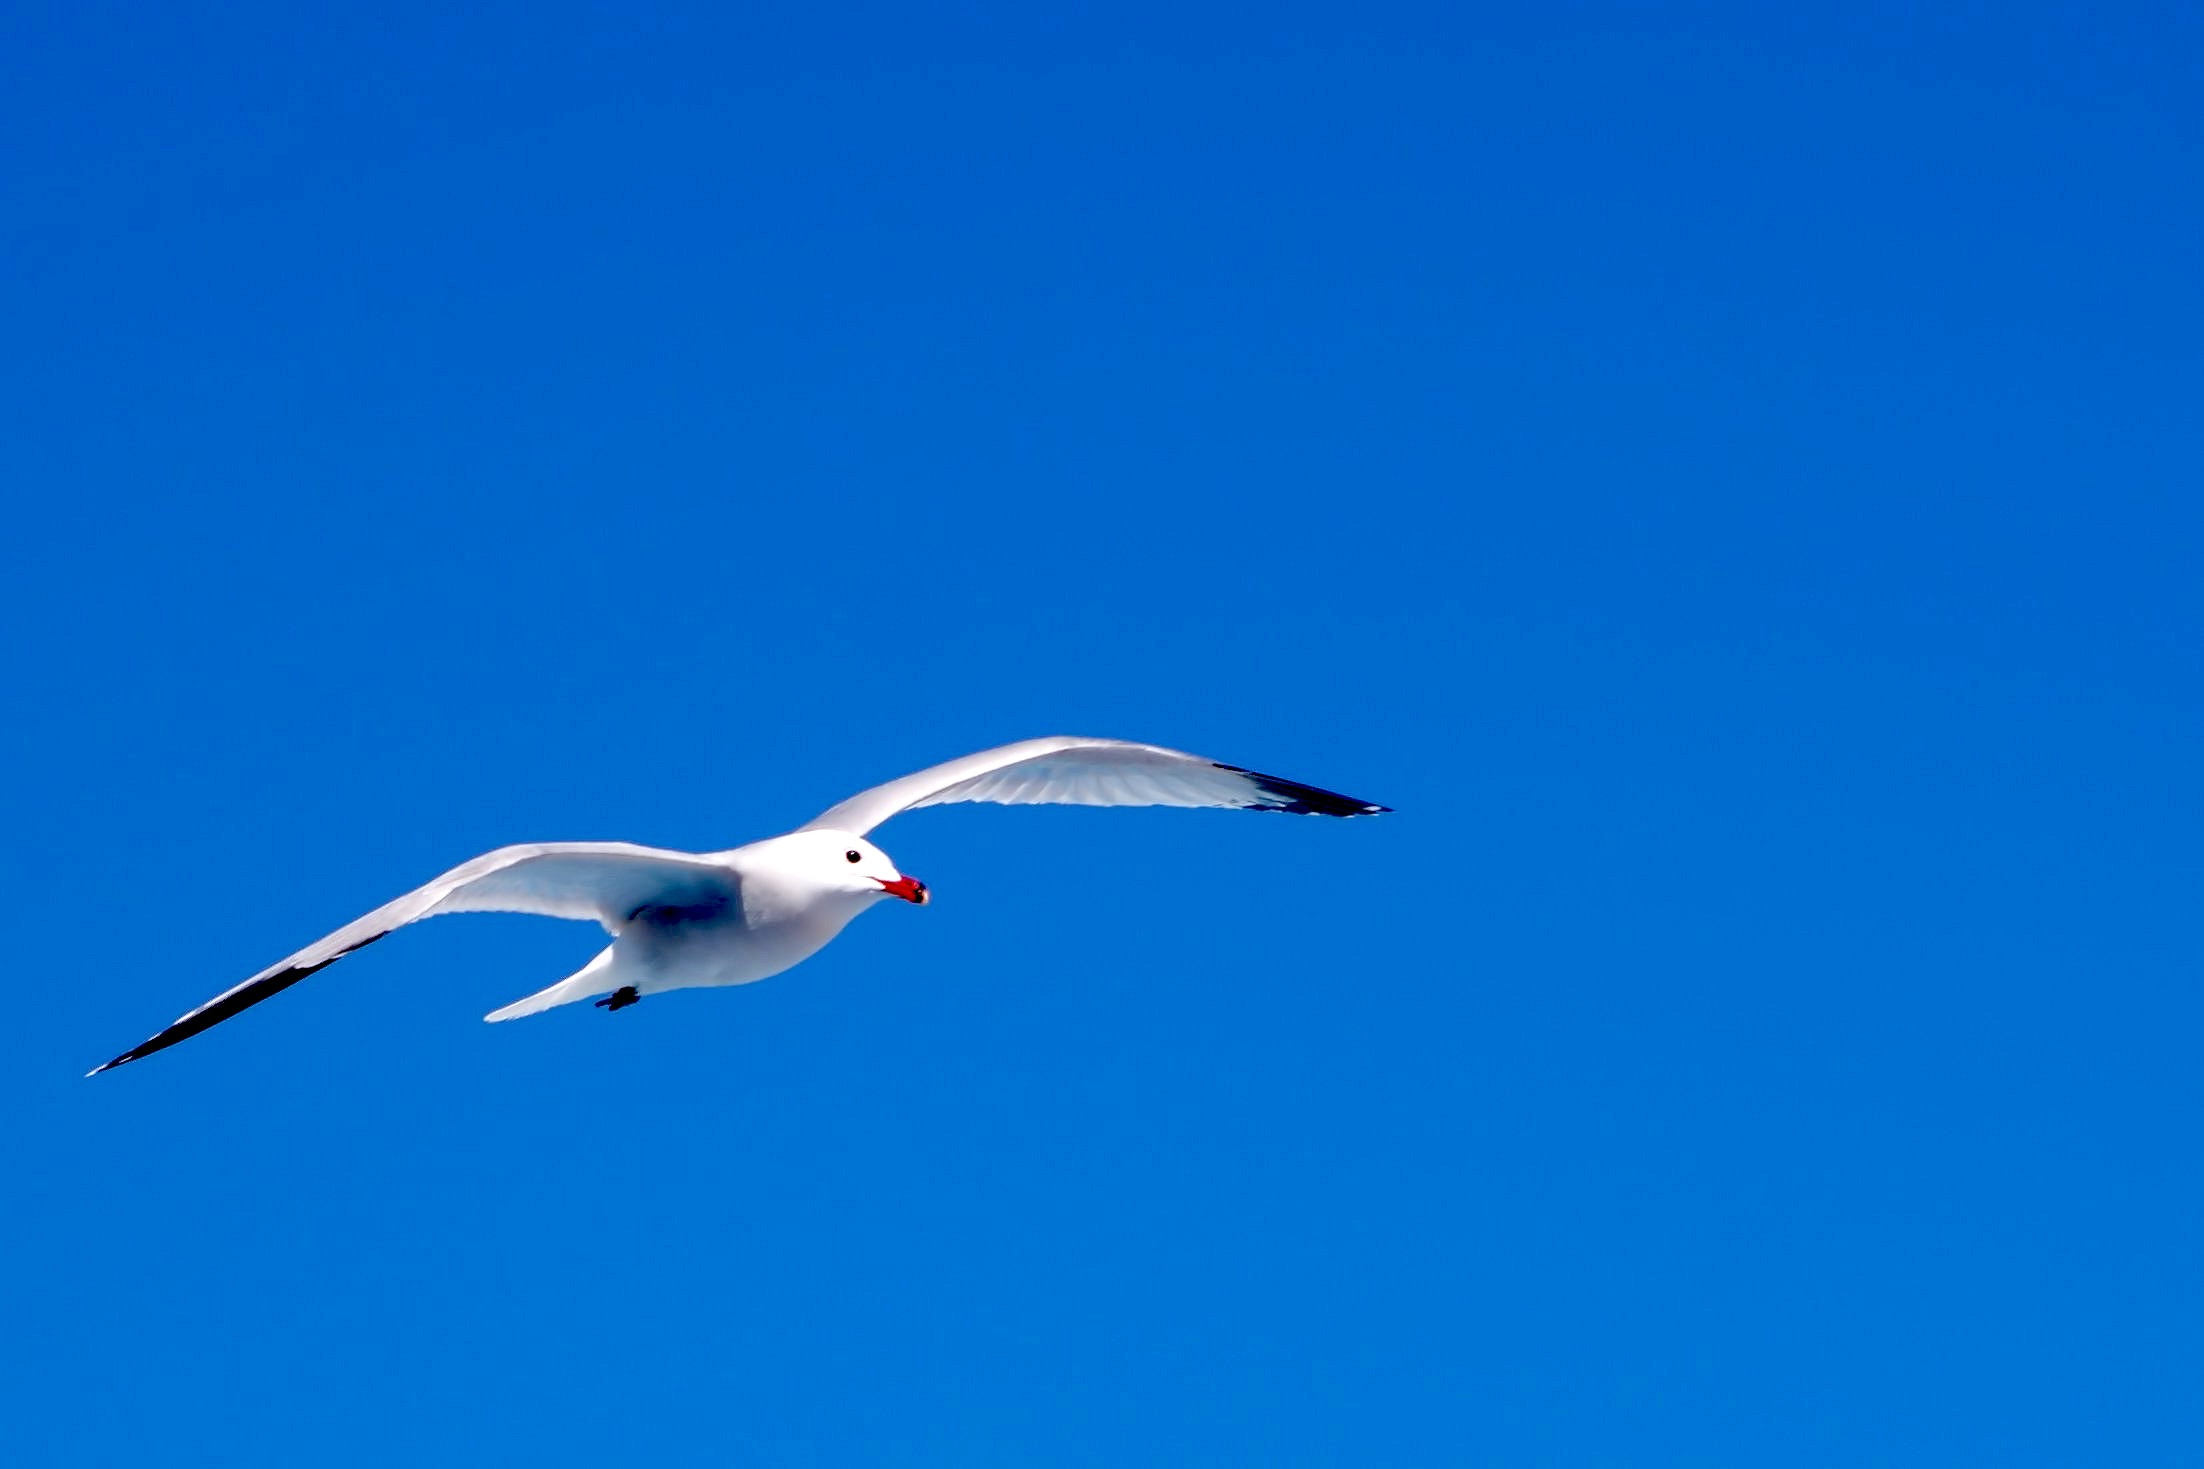
nature, bird, wing, sky, animal, seabird, fly, wildlife, gull, beak, flight, blue, vertebrate, charadriiformes